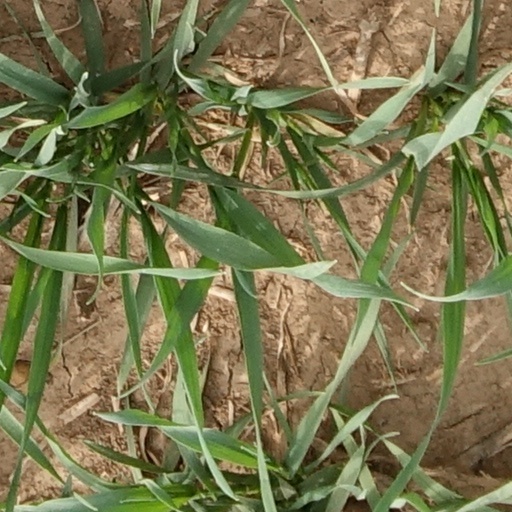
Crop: wheat